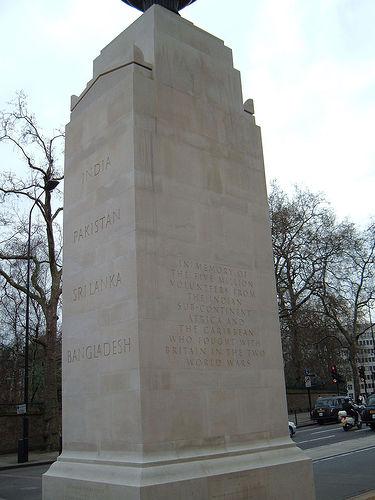
Weather: cloudy or overcast